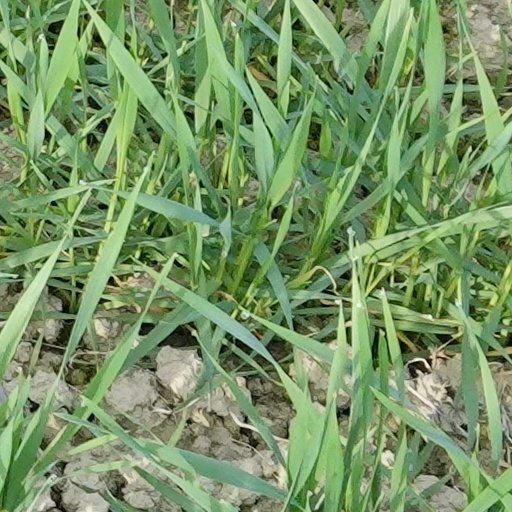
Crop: wheat